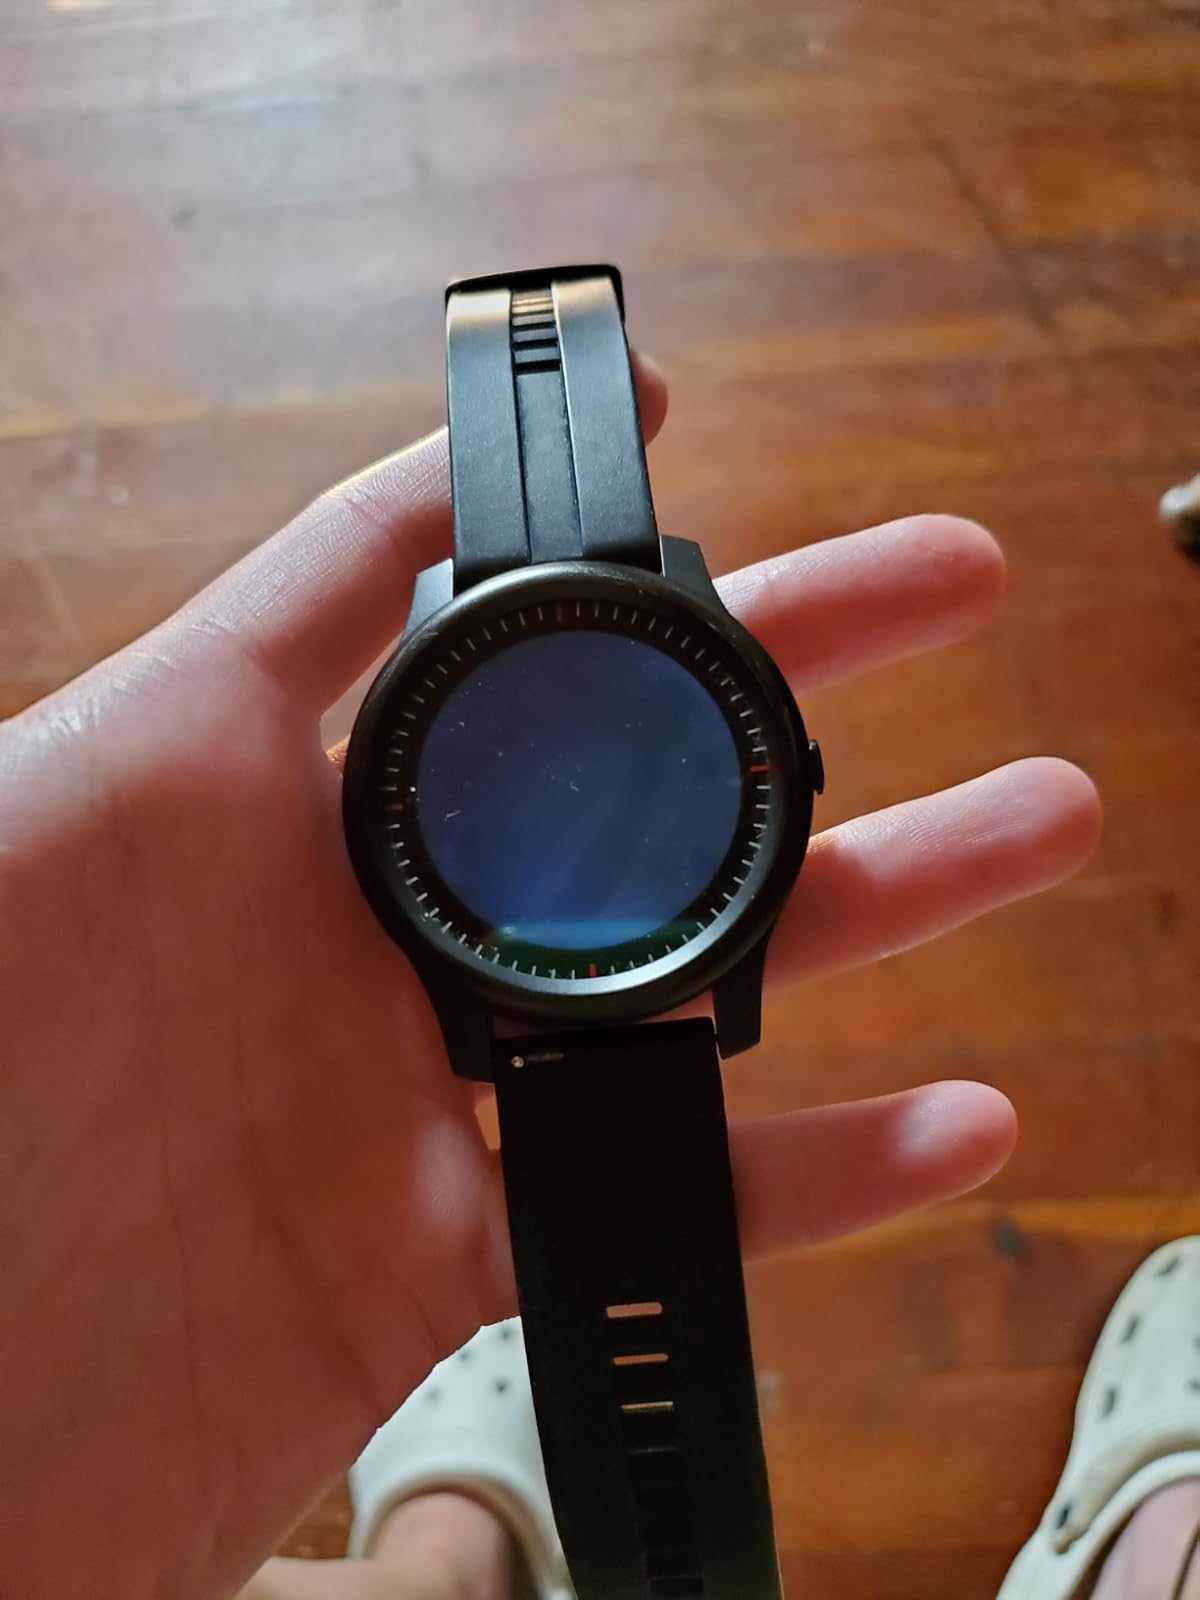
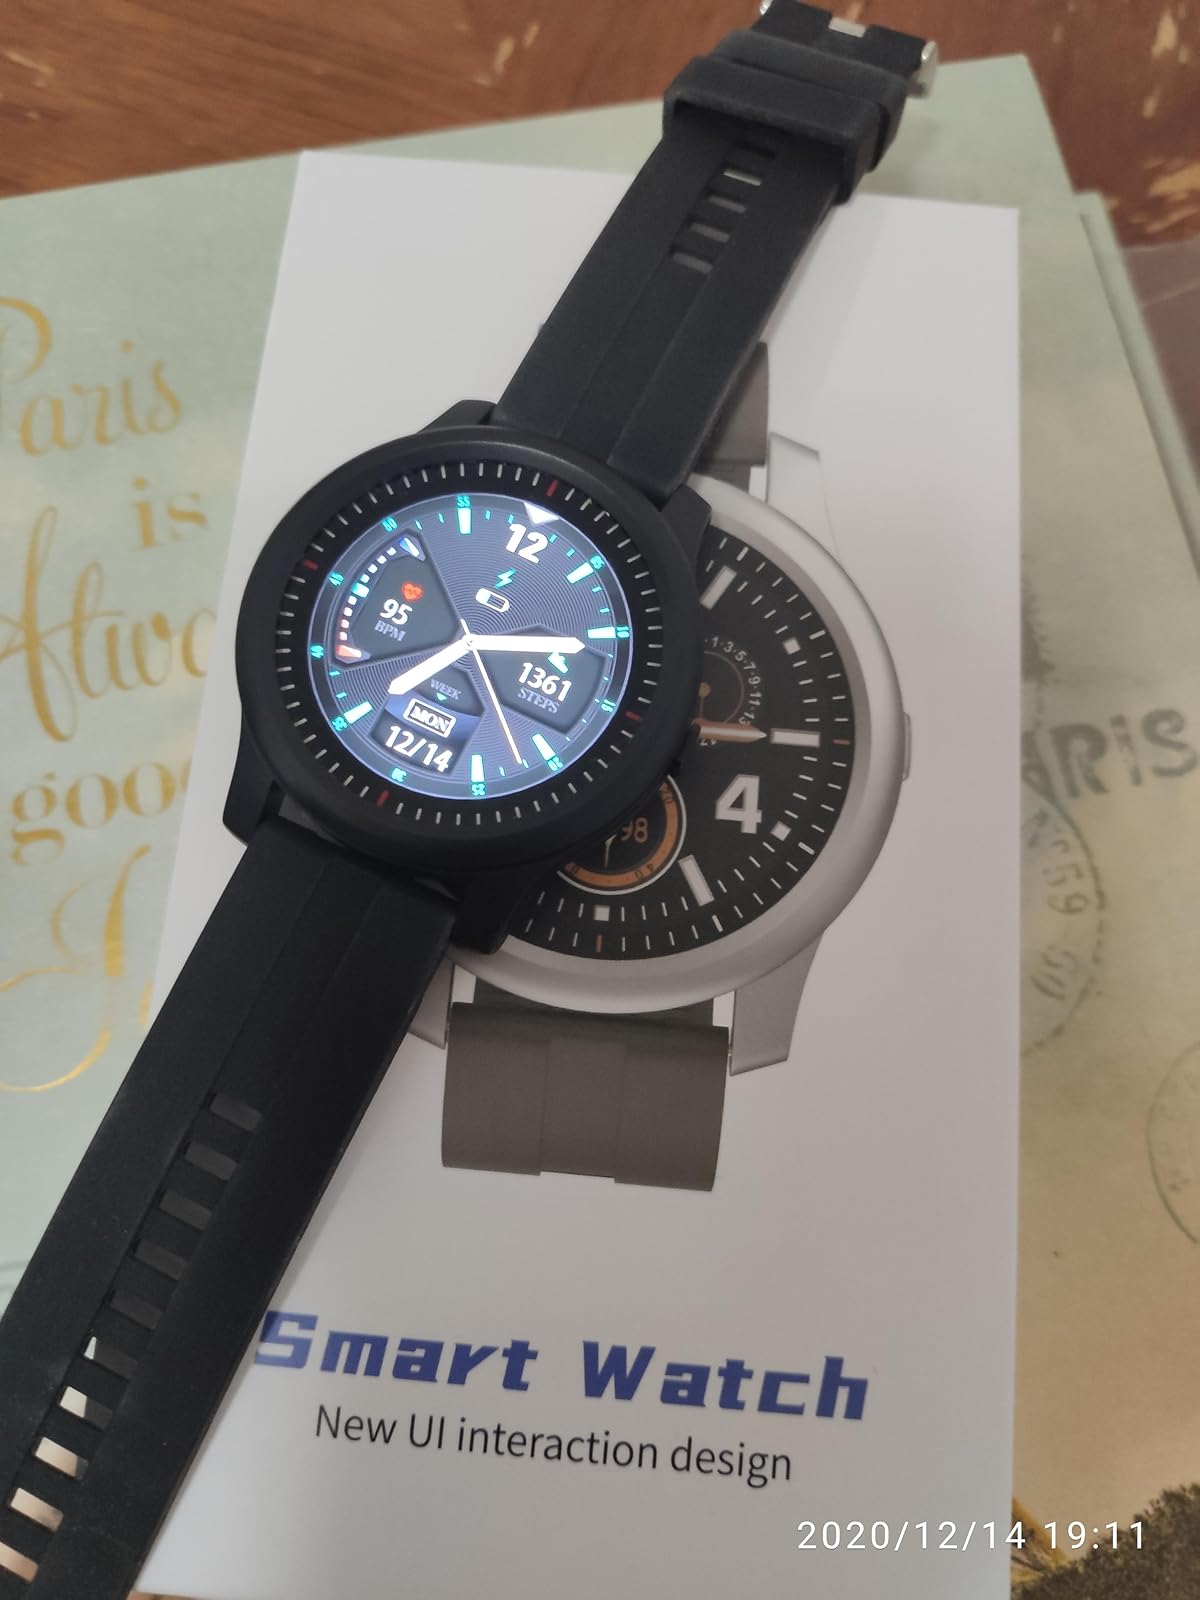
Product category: smartwatch
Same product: yes